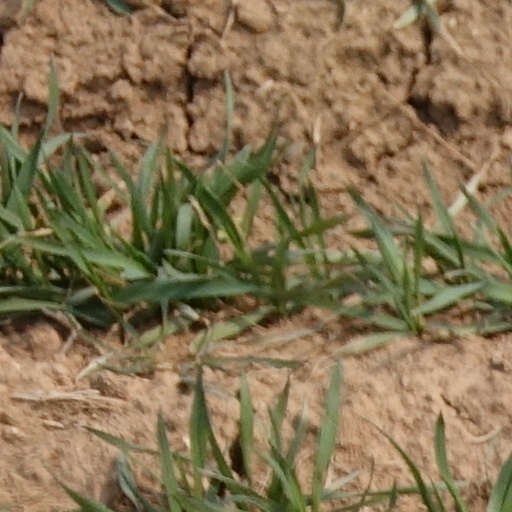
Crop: wheat